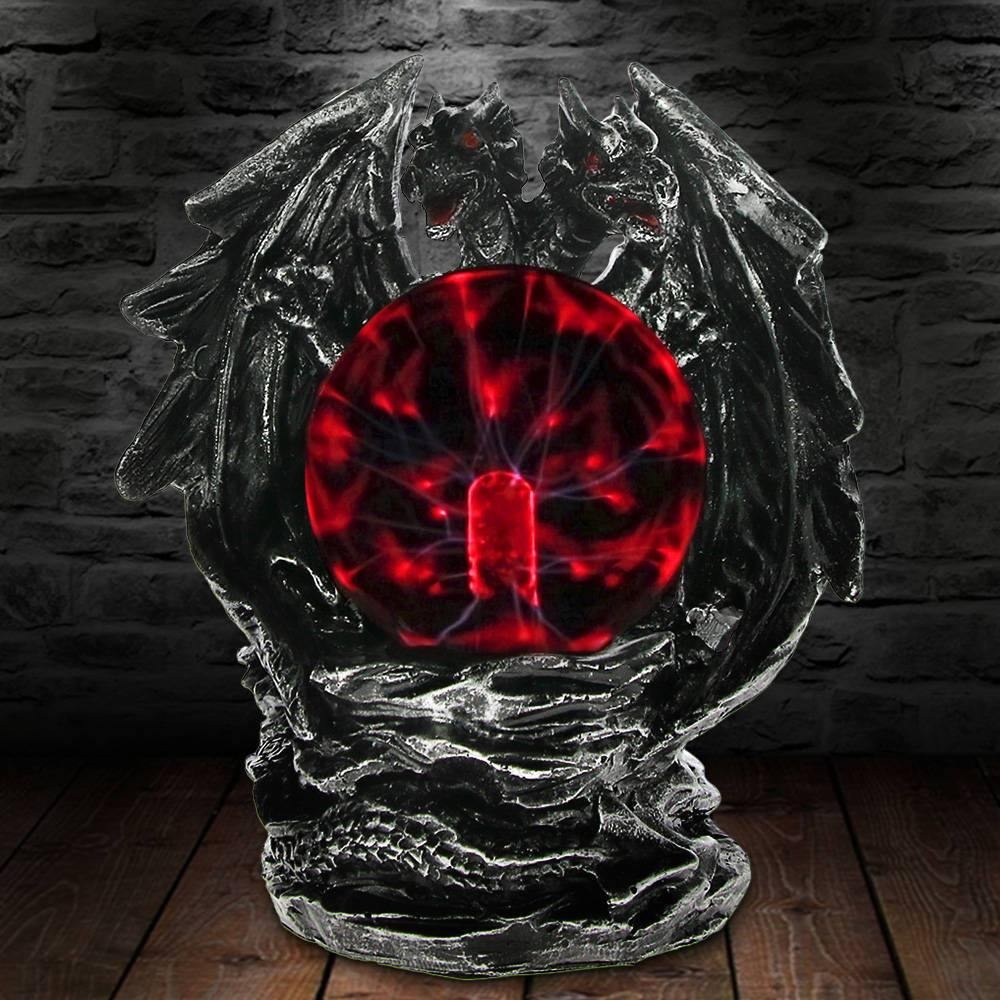
Double Headed Dragon Plasma Ball Figurine
This Double Headed Dragon statue is a wonderful addition to any collection! A plasma bulb is guarded by a Dragon carefully crafted with cold cast resin, and creates a unique visual effect when touched. An eye-catching decoration for the home of any dragon lover or fantasy fan. About Plasma Balls The plasma lamp works by mixture of different gases, which are filled at low pressure. In the base of the ball, high frequency electromagnetic waves are produced. The glowing plasma flashes are produced by the strong electromagnetic discharges in the interior of the sphere. One can safely put their hand to the glass. This disrupts the electromagnetic fields, forming lightning-like patterns from the center of the ball to the contact point. Note: Please keep the product 50-80cm from any electronics to prevent any interference. Material: Cold Cast Resin SIze: 13.5 x 19.5cm (5.3" x 7.6") Electric Voltage: 220VAC Total Power: 8W Plug: EU (An adapter will be sent based on the shipping country) Cord Length: 1.2m Click ADD TO CART To Order Yours Now! The Checkout Process is Guaranteed to be 100% Safe and Secure with Visa, Mastercard, AMex, Discover, Apple Pay or PayPal.
Brand: Wyvern's Hoard
Category: Sporting Goods > Fitness & General Exercise Equipment > Medicine Balls > Tornado Balls